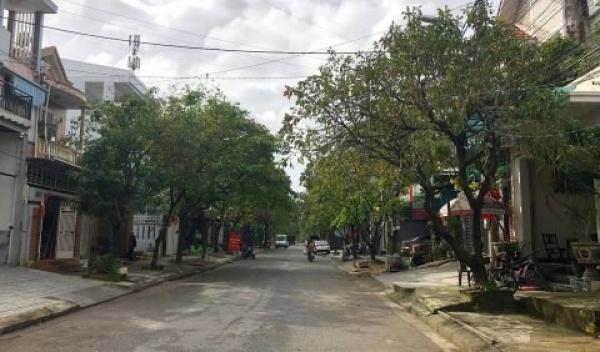
có những cây xanh xuất hiện ở vỉa hè hai bên